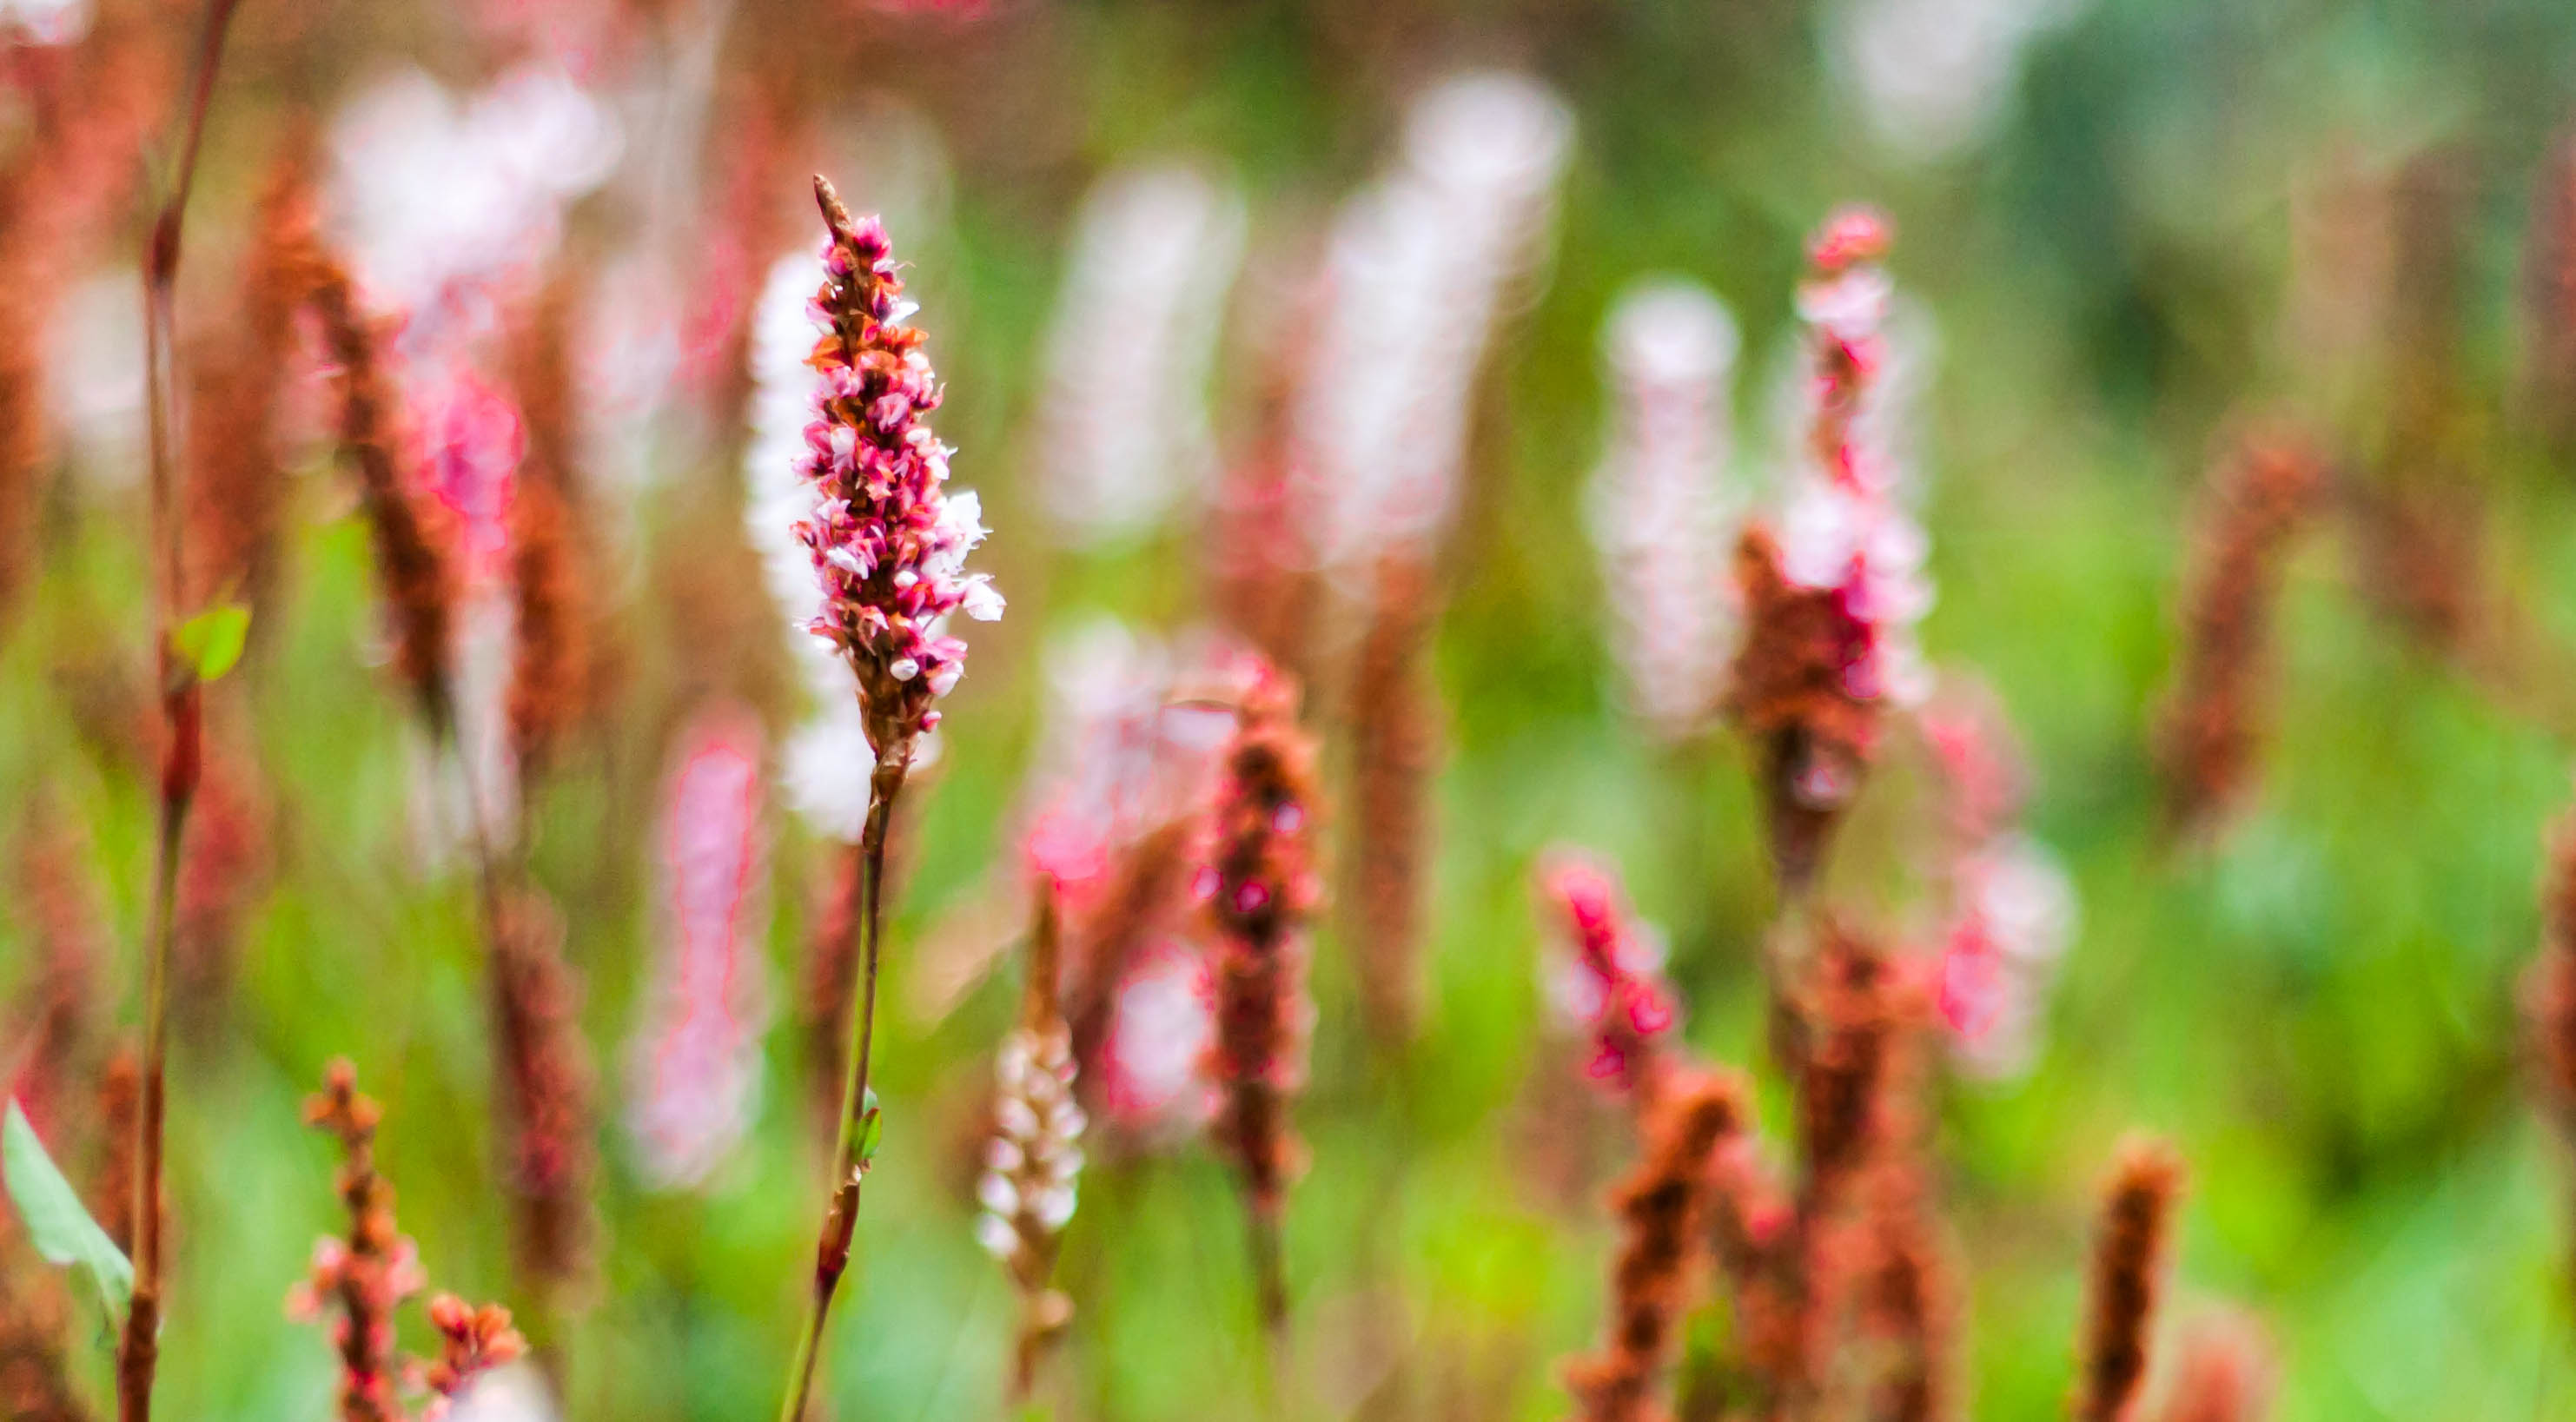
nature, grass, blossom, plant, field, meadow, sunlight, leaf, flower, green, red, autumn, canon, botany, flora, wildflower, flowers, close up, canon40d, redflowers, redflower, delicateflowers, stockflowers, macro photography, beautifulflower, delicateflower, flowering plant, grass family, plant stem, land plant